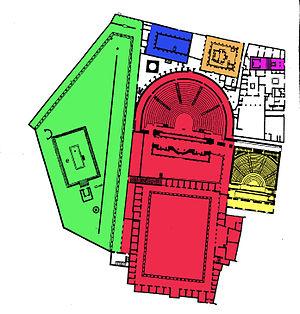
Pompéi est une ville et cité antique située en Campanie. Elle est célèbre pour avoir été ensevelie lors d'une éruption du Vésuve, volcan voisin de quelques kilomètres, au cours de l'automne 79 ap. J.-C.
Le théâtre de Pompée est un théâtre romain situé au Champ de Mars, à Rome, dans l'actuel rione du Parione, construit par le consul romain Pompée, « un des grands conquérants de Rome » entre 61 et 55 av. J.-C.